Donkey Kong (1981 video game)

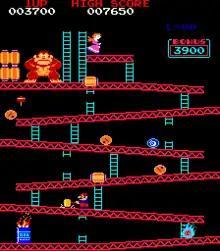
The first stage, with Mario holding a hammer power-up

Following 1980's "Space Panic", "Donkey Kong" is one of the earliest examples of the platform game genre, even prior to the term being coined; the U.S. gaming press used "climbing game" for games with platforms and ladders. As the first platform game to feature jumping, "Donkey Kong" requires the player to jump between gaps and over obstacles or approaching enemies whilst Donkey Kong throws barrels at the player, setting the template for the future of the genre. With four unique stages, "Donkey Kong" was the most complex arcade game of the time, and one of the first arcade games with multiple stages, following games such as 1980's "Phoenix" and 1981's "Gorf" and "Scramble".